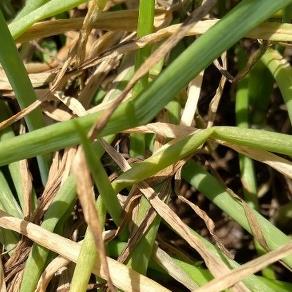
Crop: Onion
Condition: fusarium-d